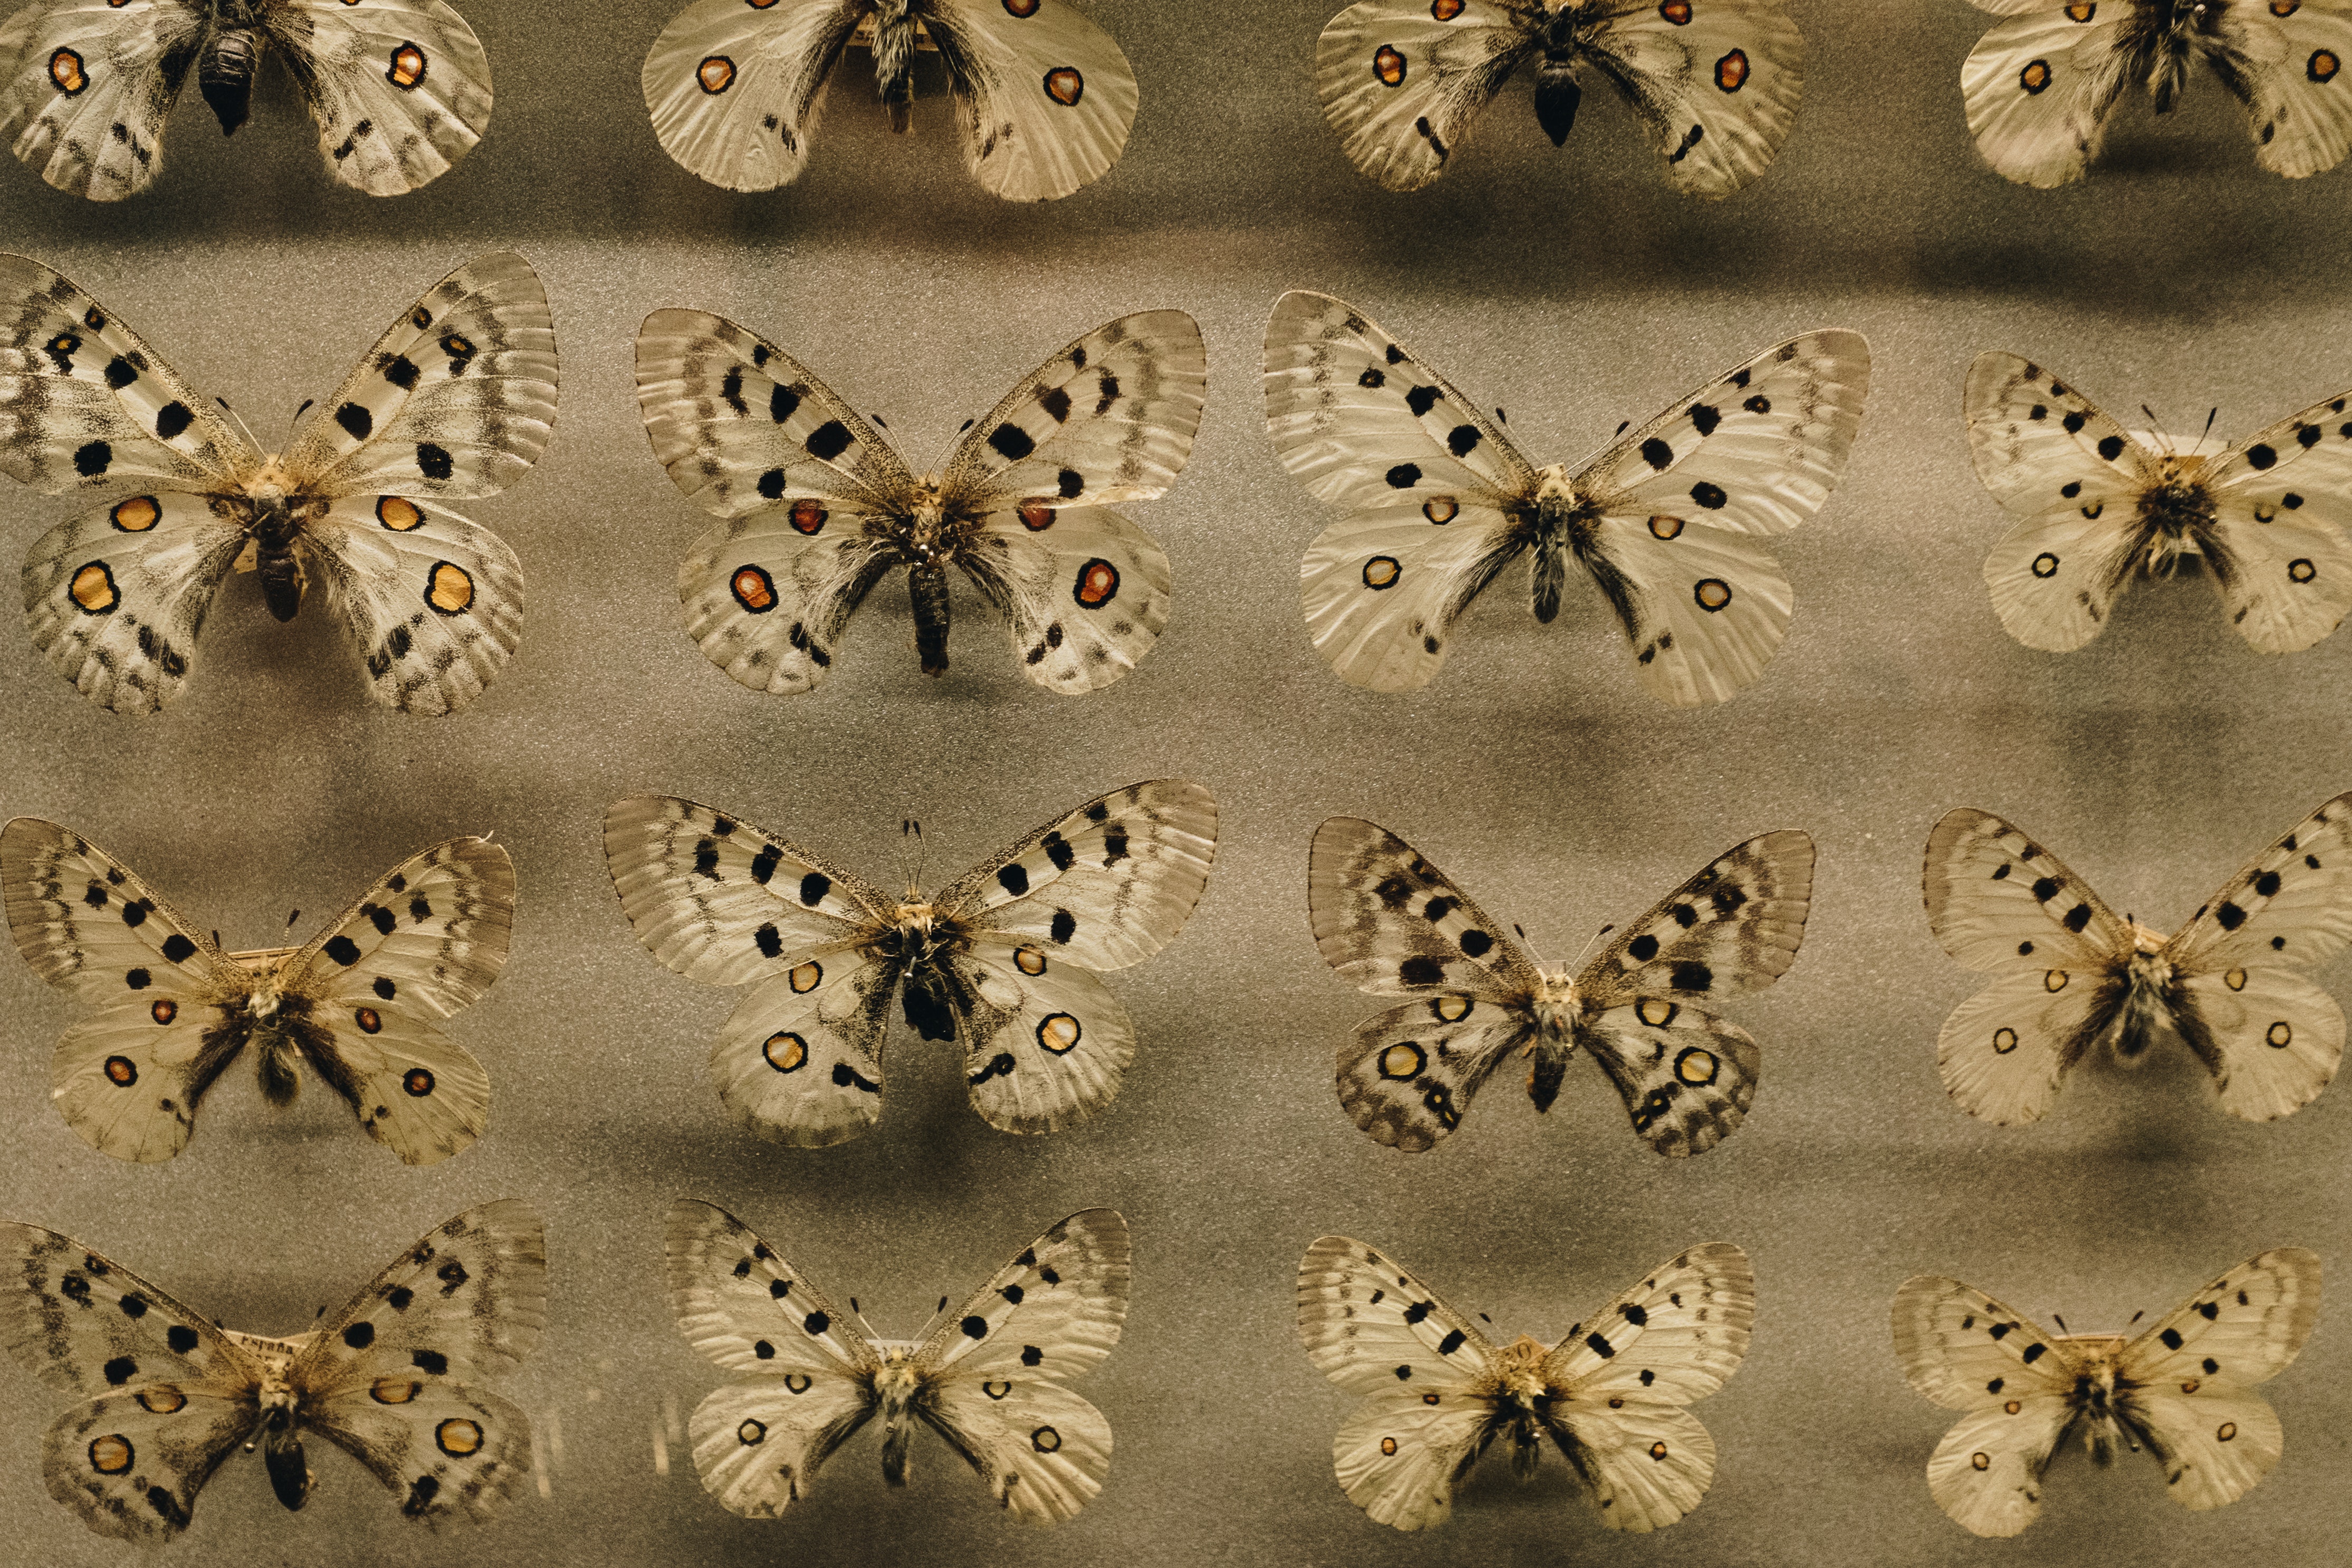
insect, organism, butterfly, moths and butterflies, invertebrate, emperor moths